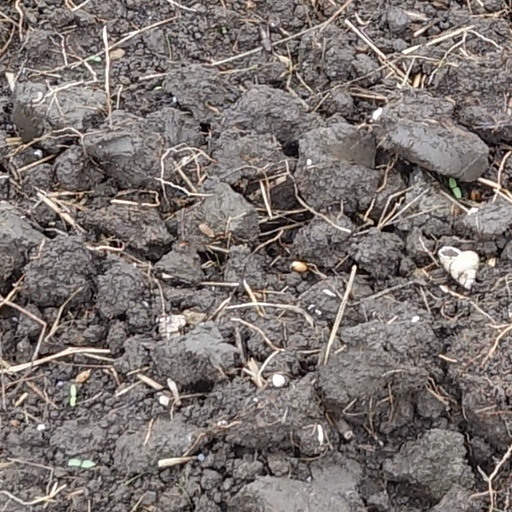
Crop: wheat